Geographical midpoint of Europe

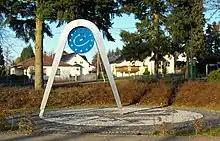
Memorial at Kleinmaischeid (25-member-EU)

25 members: The 25-member Union (2004–2007), had a centre calculated by the IGN to be situated at , in the village of Kleinmaischeid, Rhineland-Palatinate, Germany.